Theory on immigration to Norway

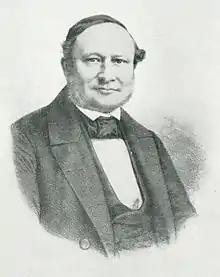
Rudolf Keyser.

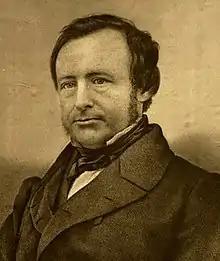
Peter Andreas Munch.

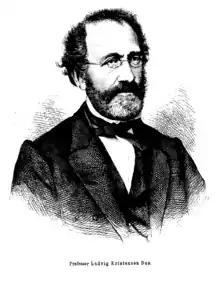
Ludvig Kristensen Daa.

The theory on immigration to Norway refers to an outdated theory on the origin of the Norwegian people. The theory is mainly associated with Rudolf Keyser, and developed by Peter Andreas Munch. The theory posited that Norway and northern Sweden had been populated by indigenous Norse people from the north, whereas Denmark and southern Sweden had been populated by Gothic peoples from the south. The theory was generally rejected by historians.